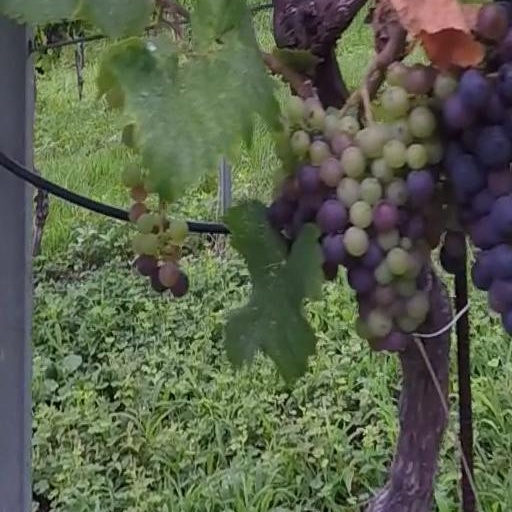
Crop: grape